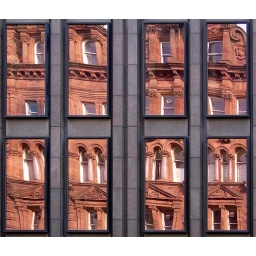
Sandstone office block reflected in the windows of a more modern building across West George St. Glasgow